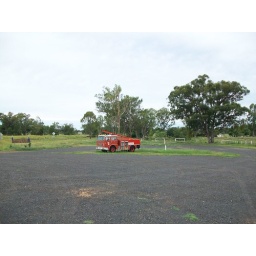
Cecilia ate in the car with a view of this ancient fire truck